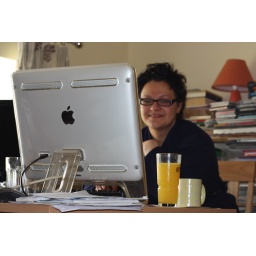
Lisa hard at work in the office at home